Loubieng

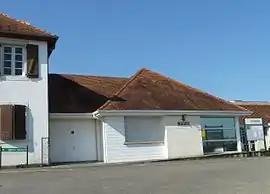
The town hall of Loubieng

Loubieng is a commune in the Pyrénées-Atlantiques department in south-western France.